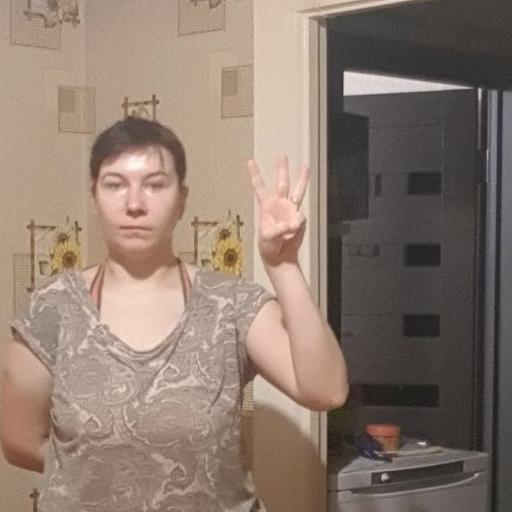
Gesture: three